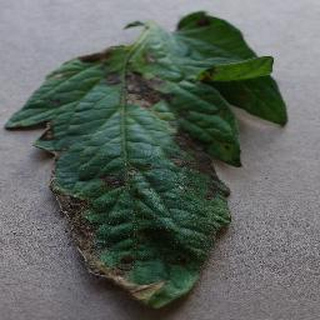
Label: tomato_early_blight